Katang people

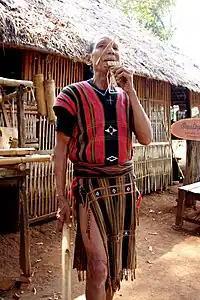
A Katang man in Laos.

The Katang (Kataang) are an ethnic group predominantly living in Laos. A few live elsewhere in Southeast Asia. In 2015 there were 144,255 living in Laos, making them one of the largest subgroups of the Lao Theung and one of the largest "true" ethnic groups in the country. Most live in the southern provinces of Savannakhet, Saravan, and Champasak.